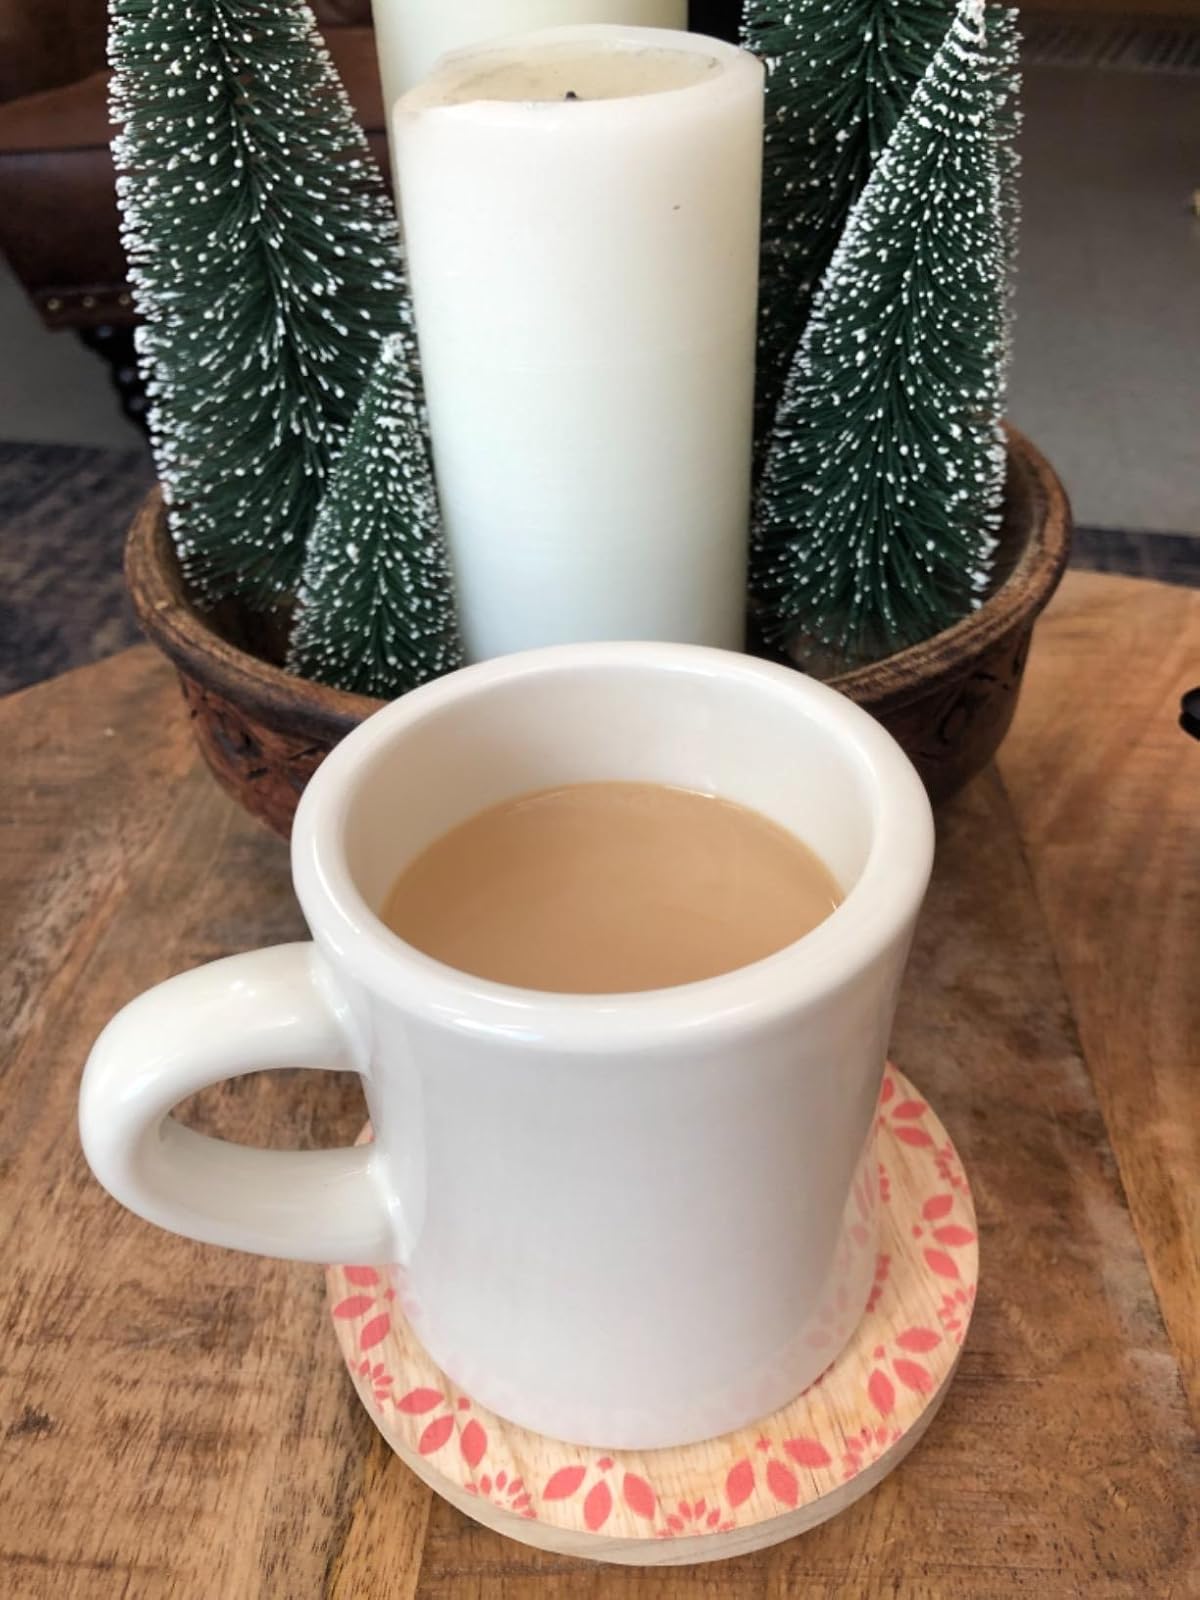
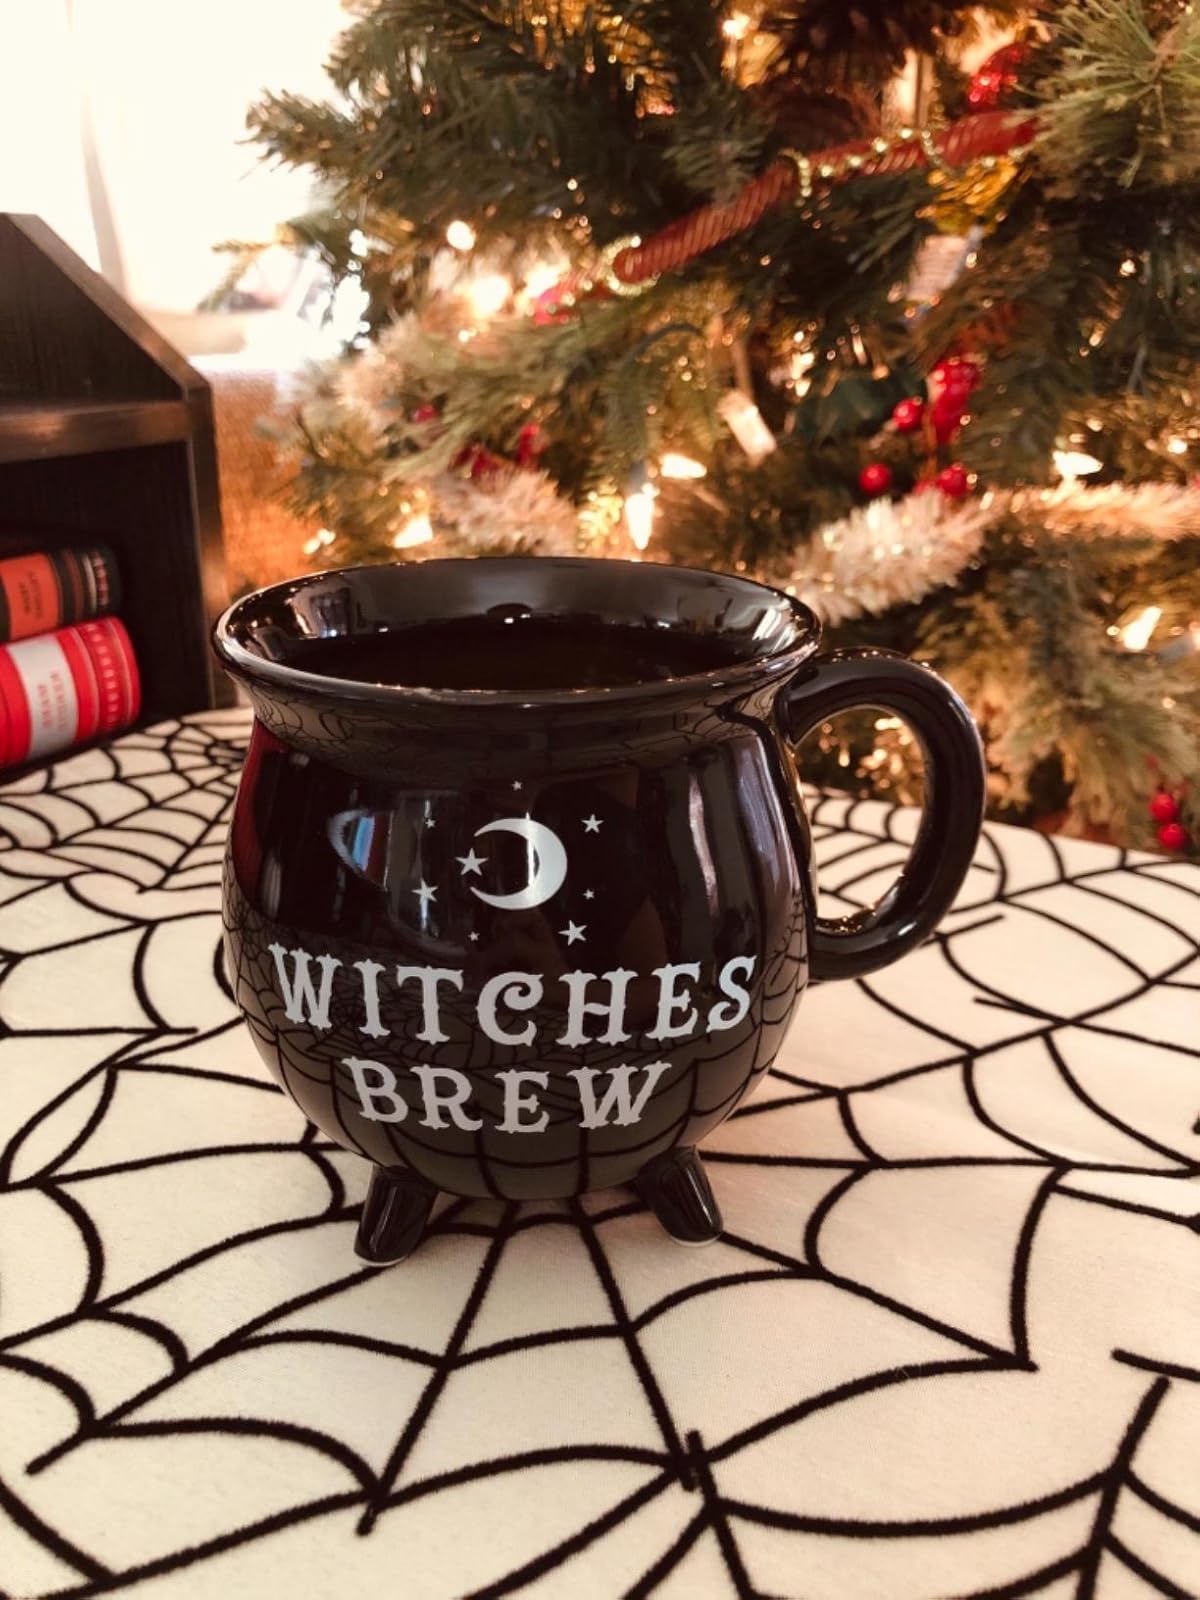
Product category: items_mug
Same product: no